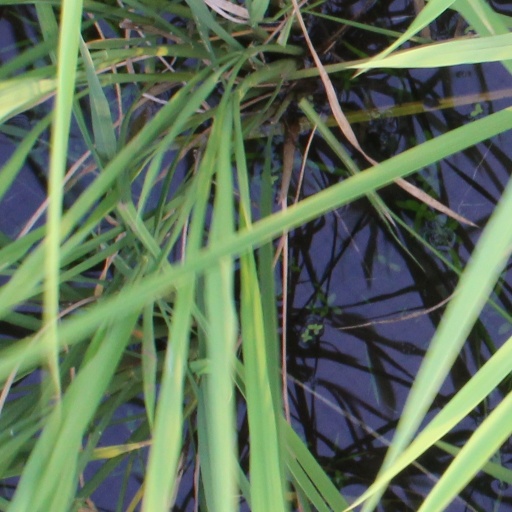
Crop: rice